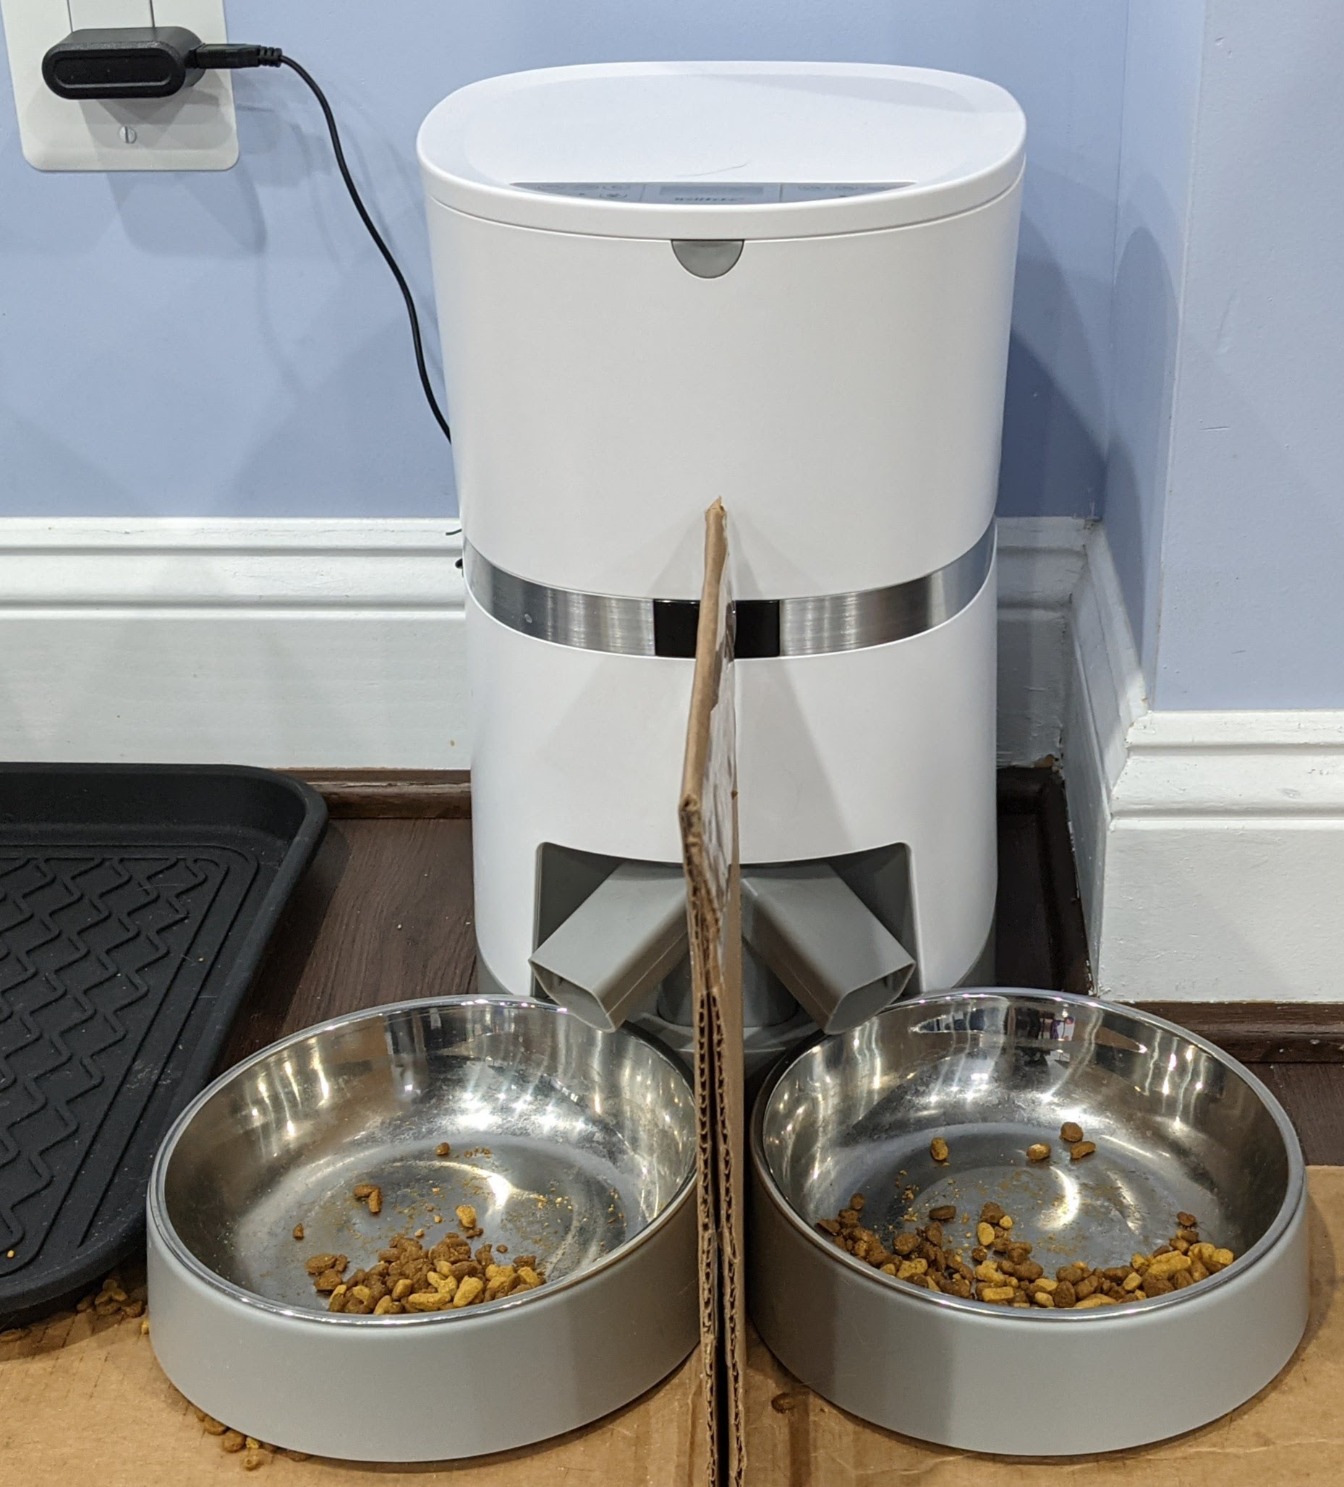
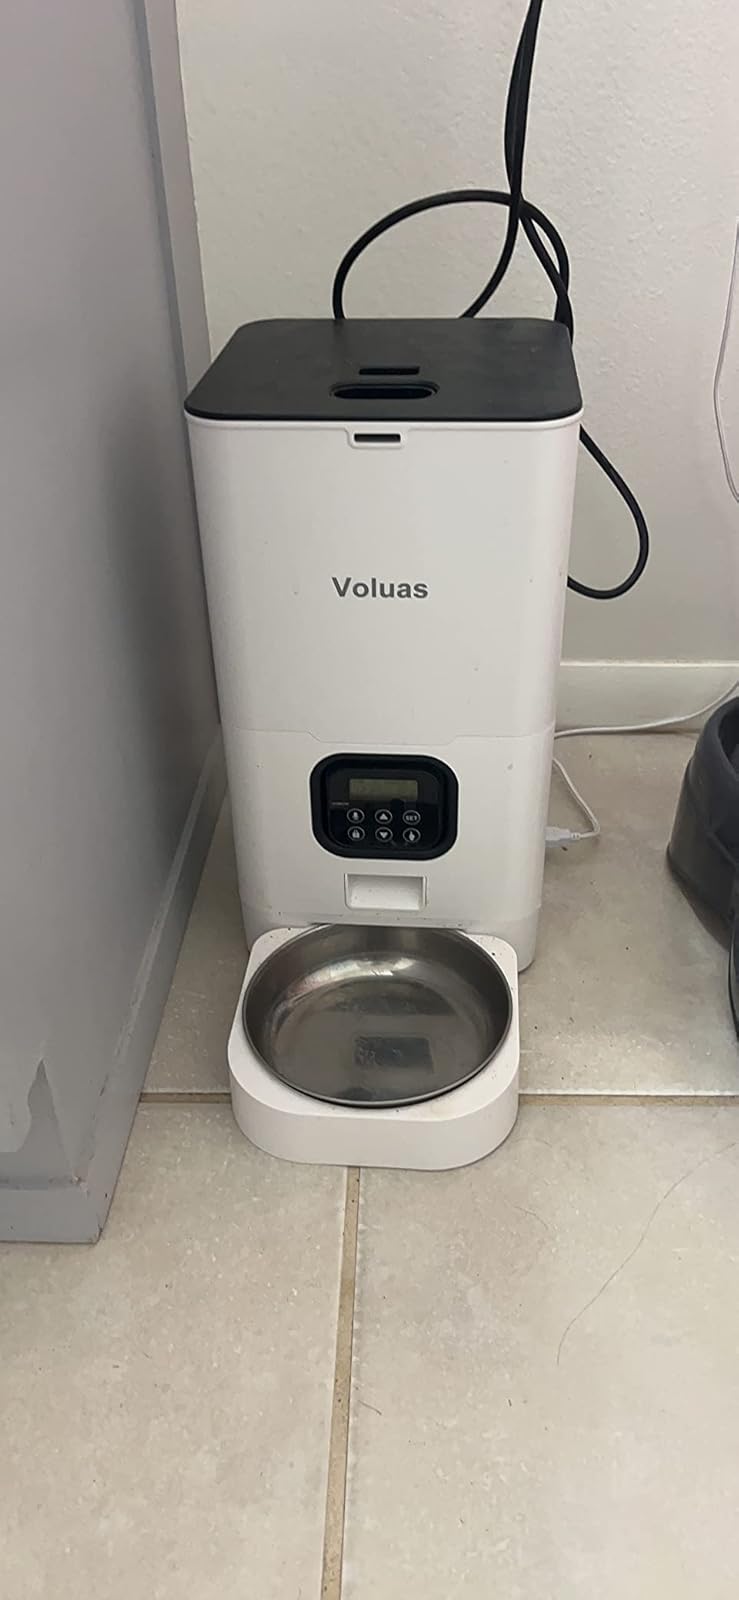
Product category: items_feeder
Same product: no